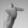
ASL letter: T